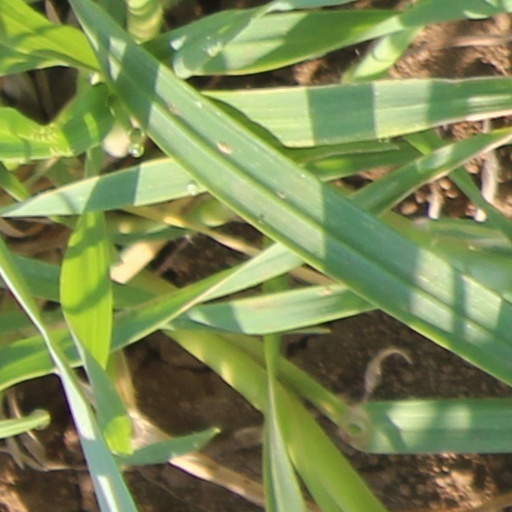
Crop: wheat